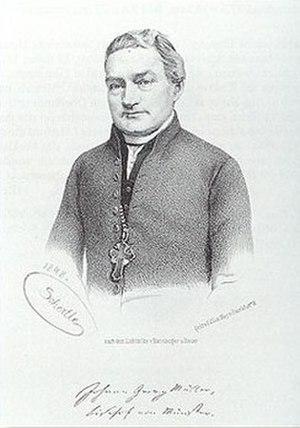
Johann Georg Müller est évêque de Münster de 1847 à sa mort.